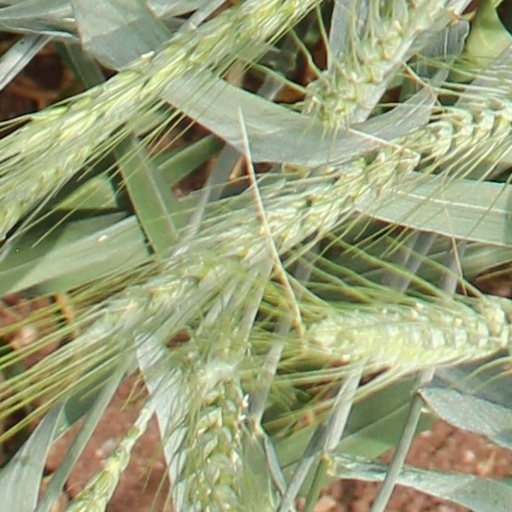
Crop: wheat